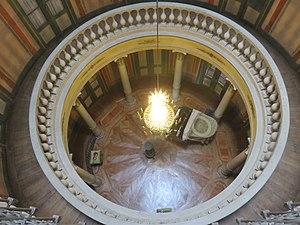
Château de Syam, rotonde
Le château de Syam ou villa palladienne ou château Carnot est une villa de style palladien du XIXᵉ siècle, à Syam, au sud de Champagnole, dans la vallée de l'Ain et de la Saine, dans le haut-Jura, en Bourgogne-Franche-Comté. Ancienne maison de maître du vaste domaine industriel des Forges de Syam voisines, la villa et son vaste parc forestier sont classés aux monuments historiques depuis le 19 mai 1994. Le patrimoine industriel des Forges de Syam est inscrit aux monuments historiques depuis le 19 octobre 1994.
Syam est une commune française située dans le département du Jura en région Bourgogne-Franche-Comté. Elle fait partie de la Communauté de communes Champagnole Porte du Haut-Jura.